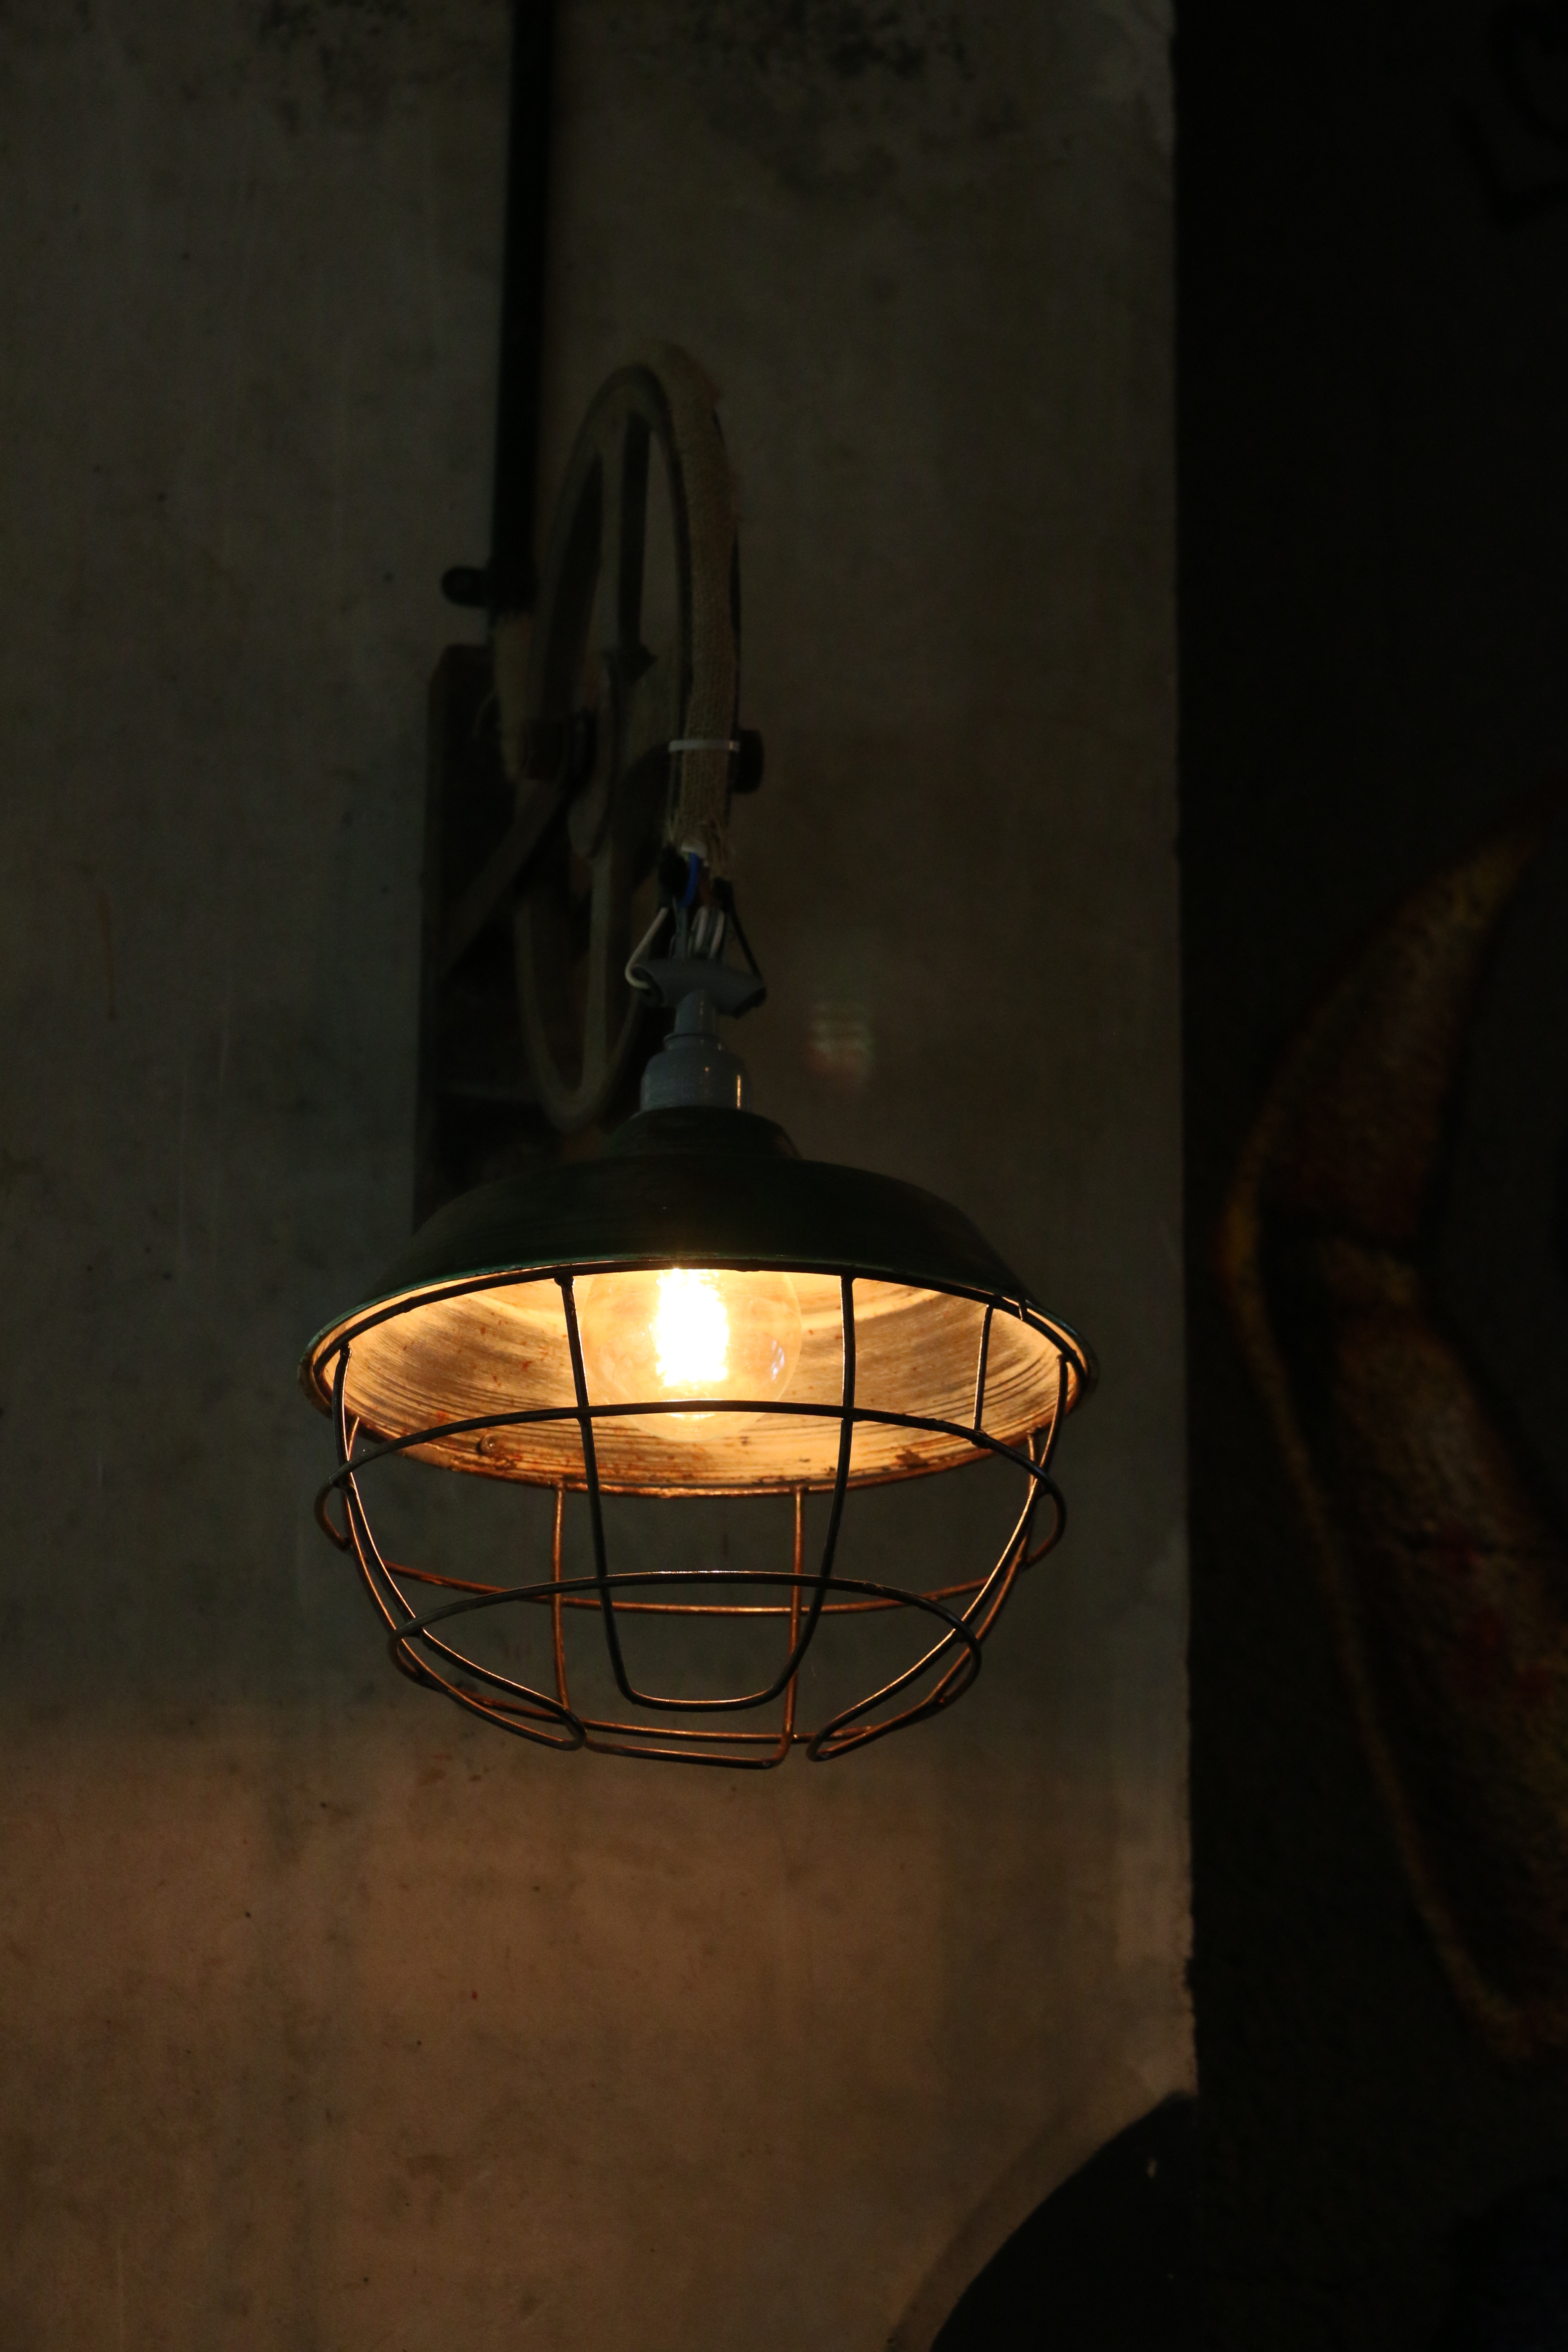
light, window, glass, shade, lantern, bulb, industrial, darkness, lamp, lighting, light fixture, chandelier, shape